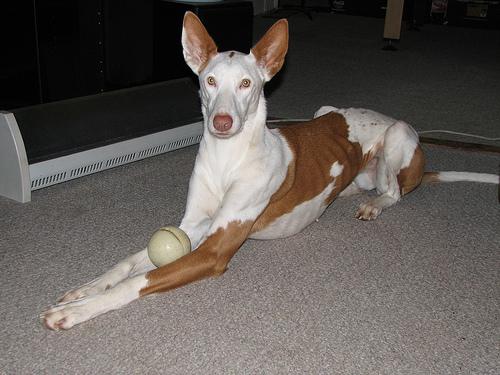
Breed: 210-n000006-Ibizan_hound